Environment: real
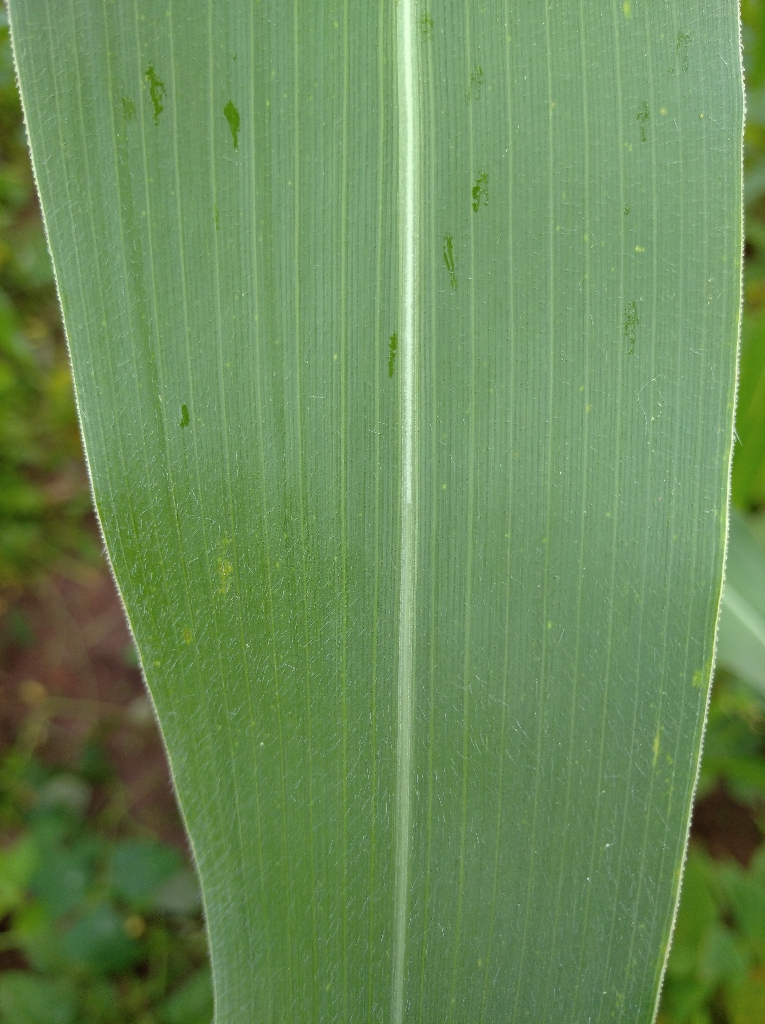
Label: healthy